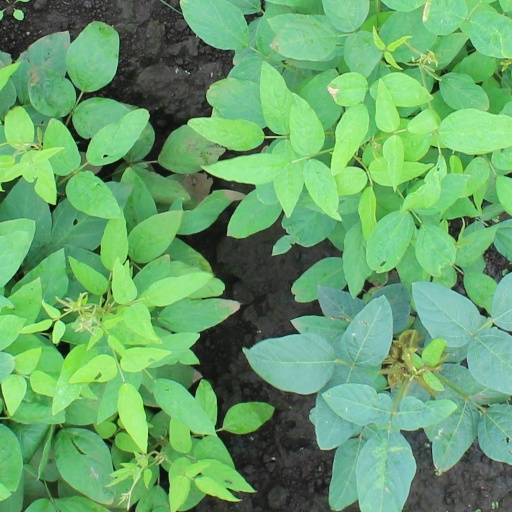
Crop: soybean